Biostatistics

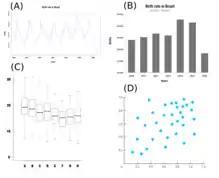
Figure A: Line graph example. The birth rate in Brazil (2010–2016); Figure B: Bar chart example. The birth rate in Brazil for the December months from 2010 to 2016; Figure C: Example of Box Plot: number of glycines in the proteome of eight different organisms (A-H); Figure D: Example of a scatter plot.

Line graphs represent the variation of a value over another metric, such as time. In general, values are represented in the vertical axis, while the time variation is represented in the horizontal axis.